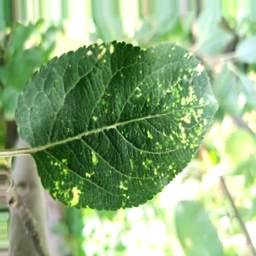
Label: Apple_Mosaic